Rolls-Royce Heritage Trust

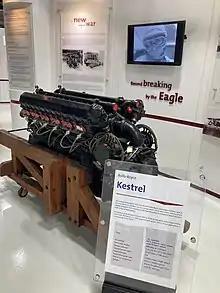
Typical display at the Derby Heritage Collection, a 1925 Rolls-Royce Kestrel. Early use of a supercharger in an aero engine. Uses integrated cylinder blocks and cylinder heads.

The collection is located within the Company campus at Sinfin. The site at Osmaston Road is now permanently closed.